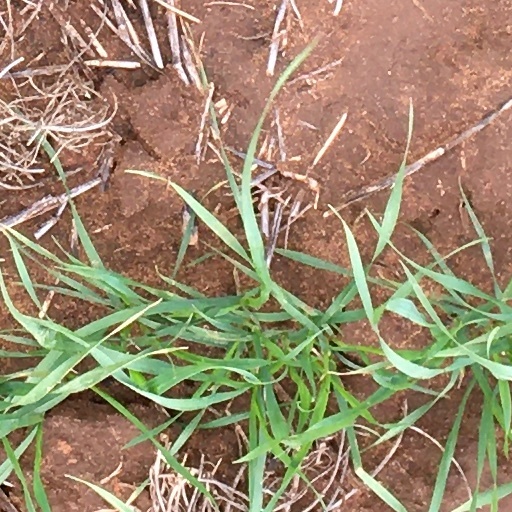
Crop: wheat